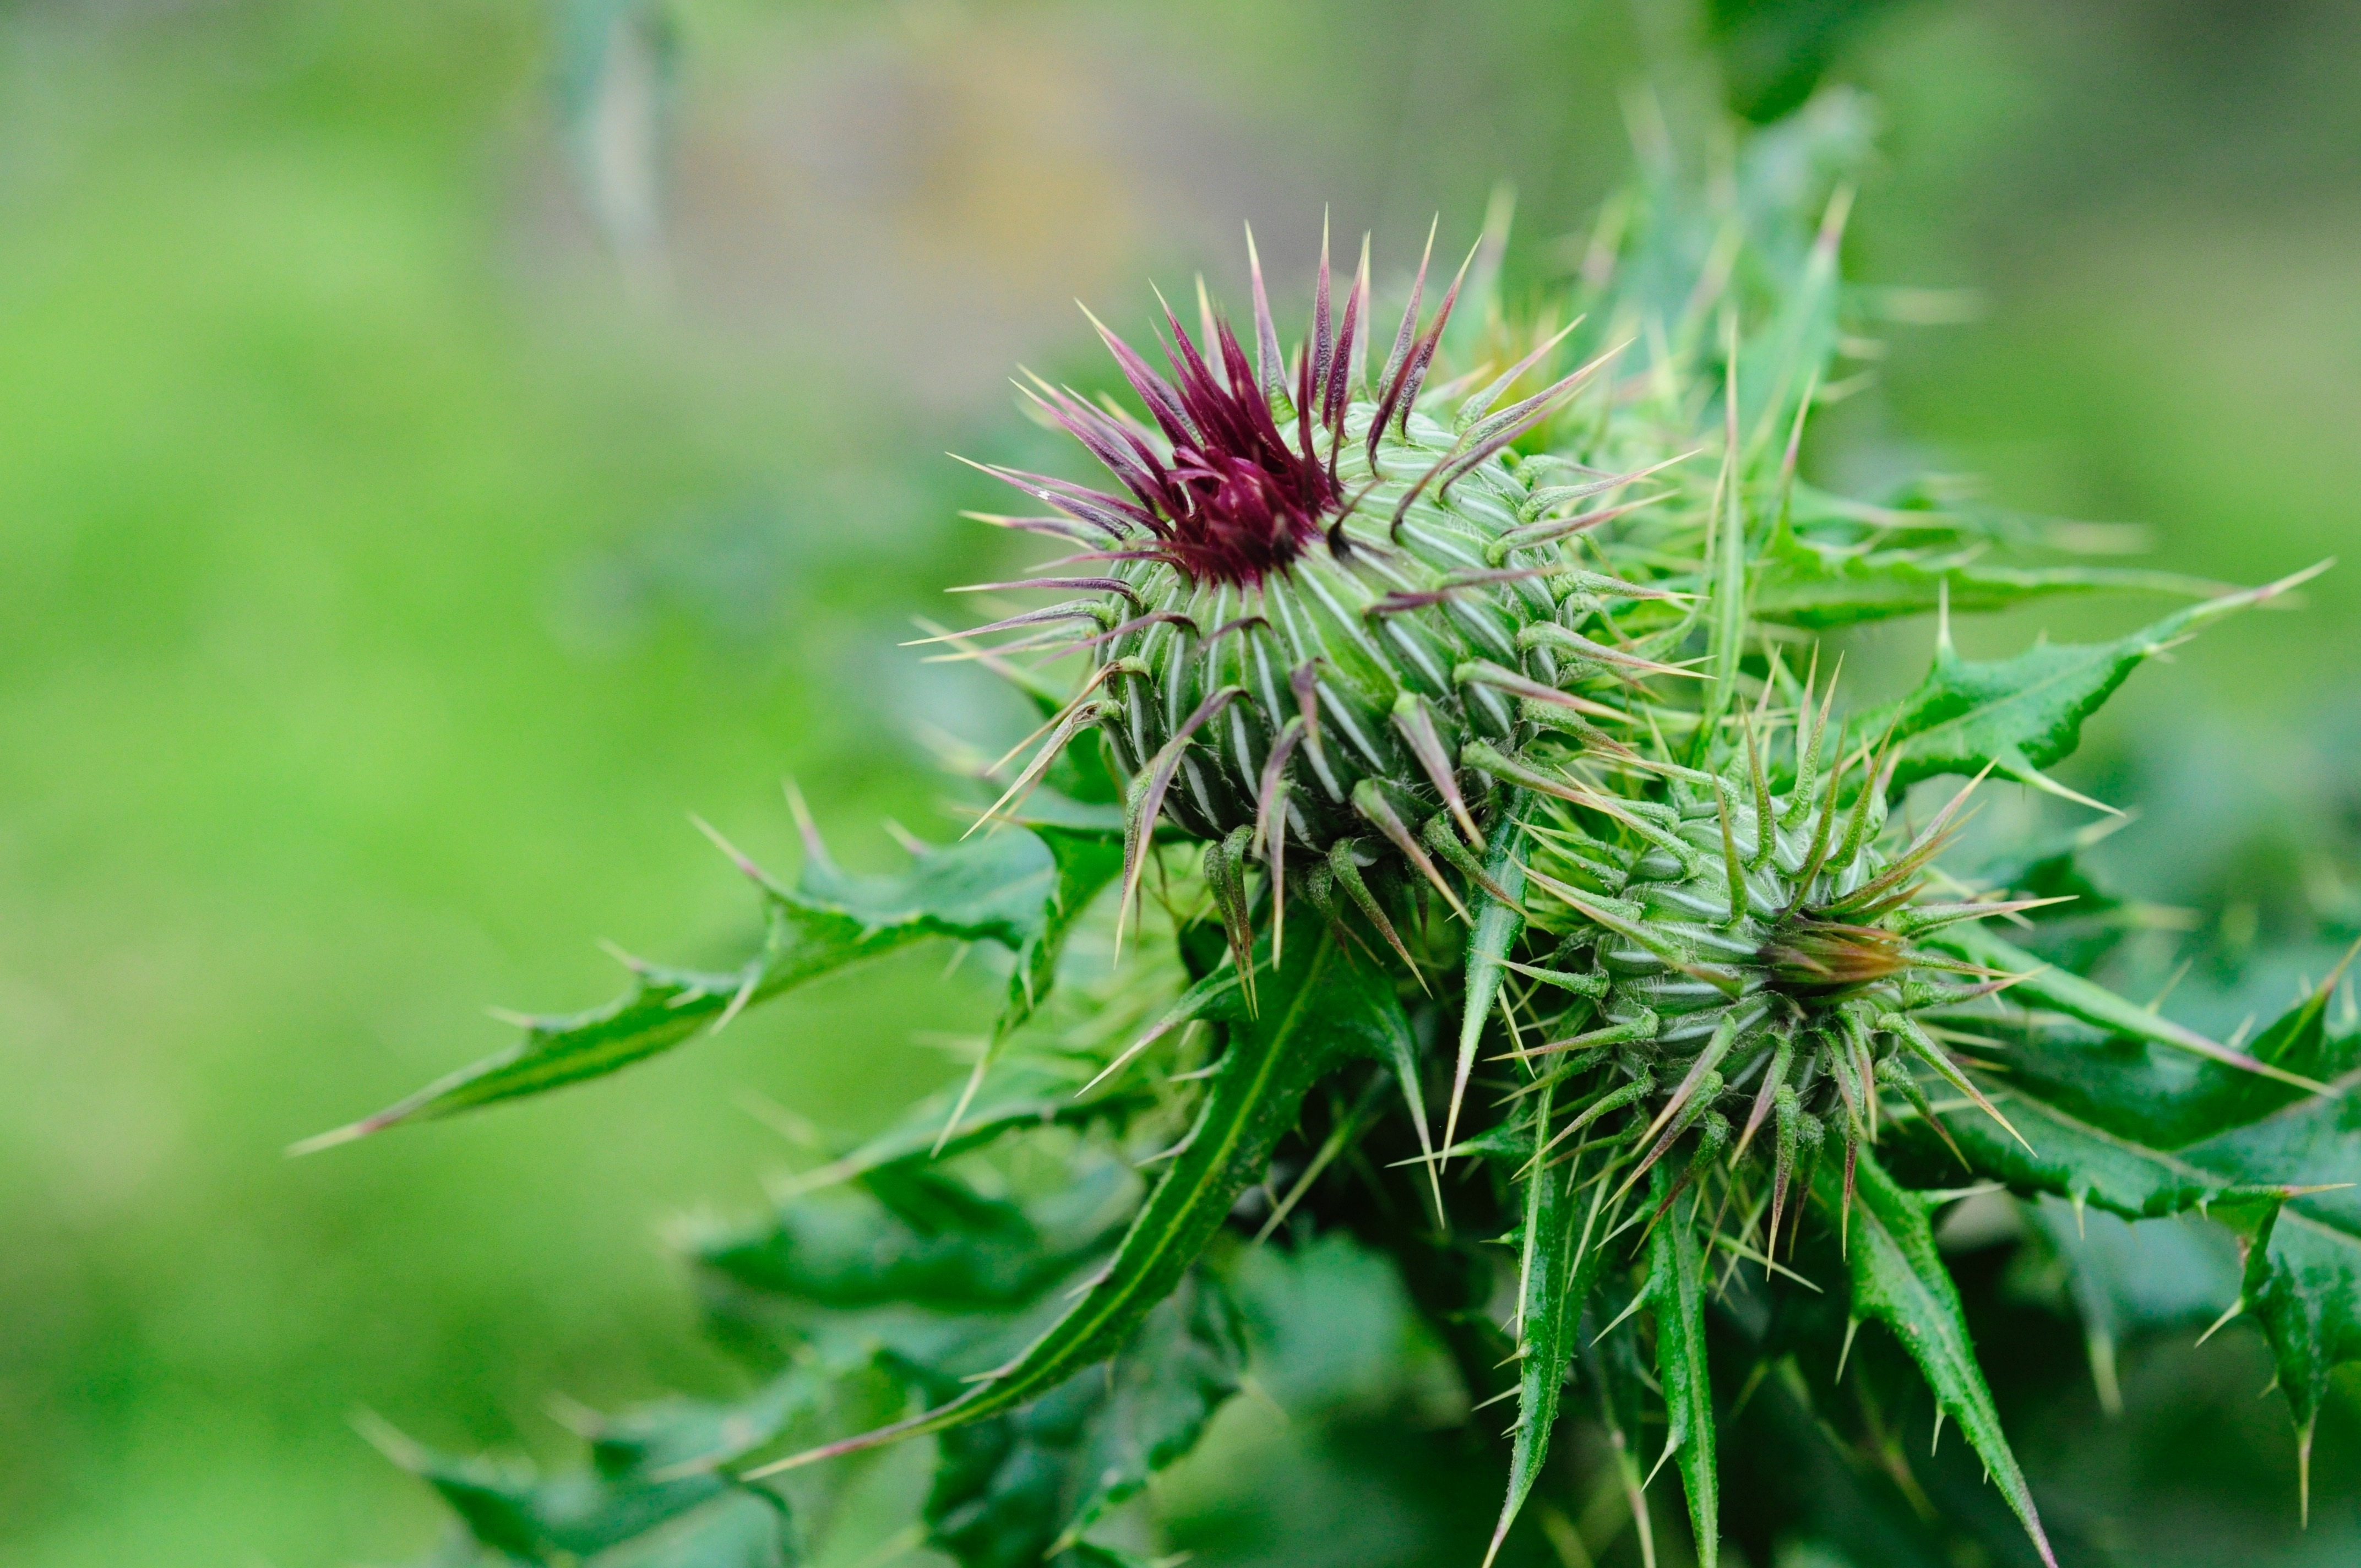
nature, grass, prickly, plant, flower, green, botany, garden, flora, wildflower, thorns, thistle, beauty, macro photography, flowering plant, daisy family, silybum, land plant, thorns spines and prickles